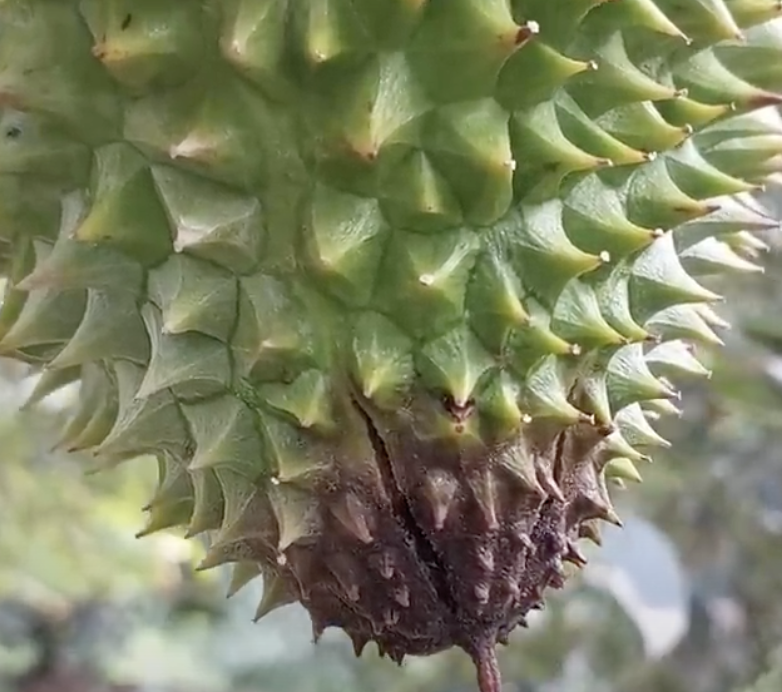
Label: fruit_rot